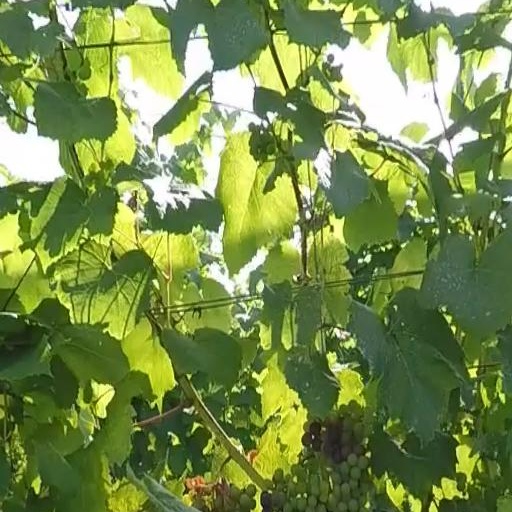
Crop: grape